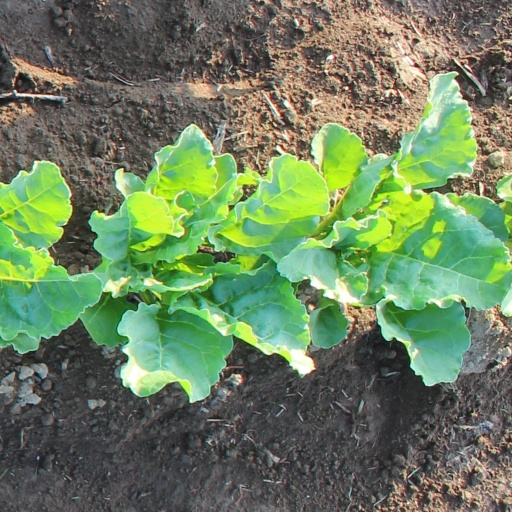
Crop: sugar beet